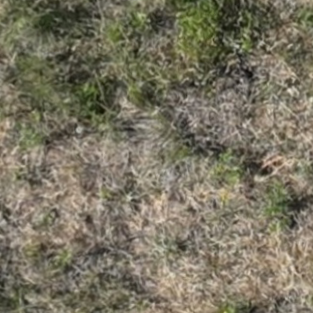
Month: july